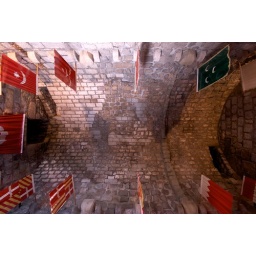
Knights crests in the lion tower of Petronium